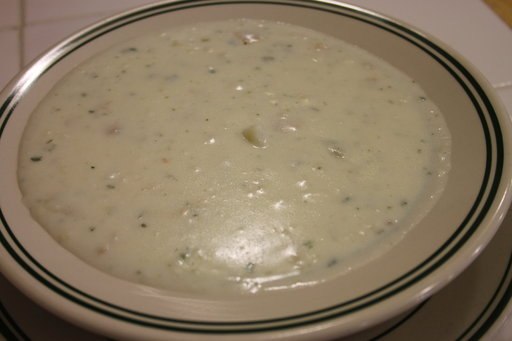
Label: clam_chowder